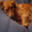
Label: dog